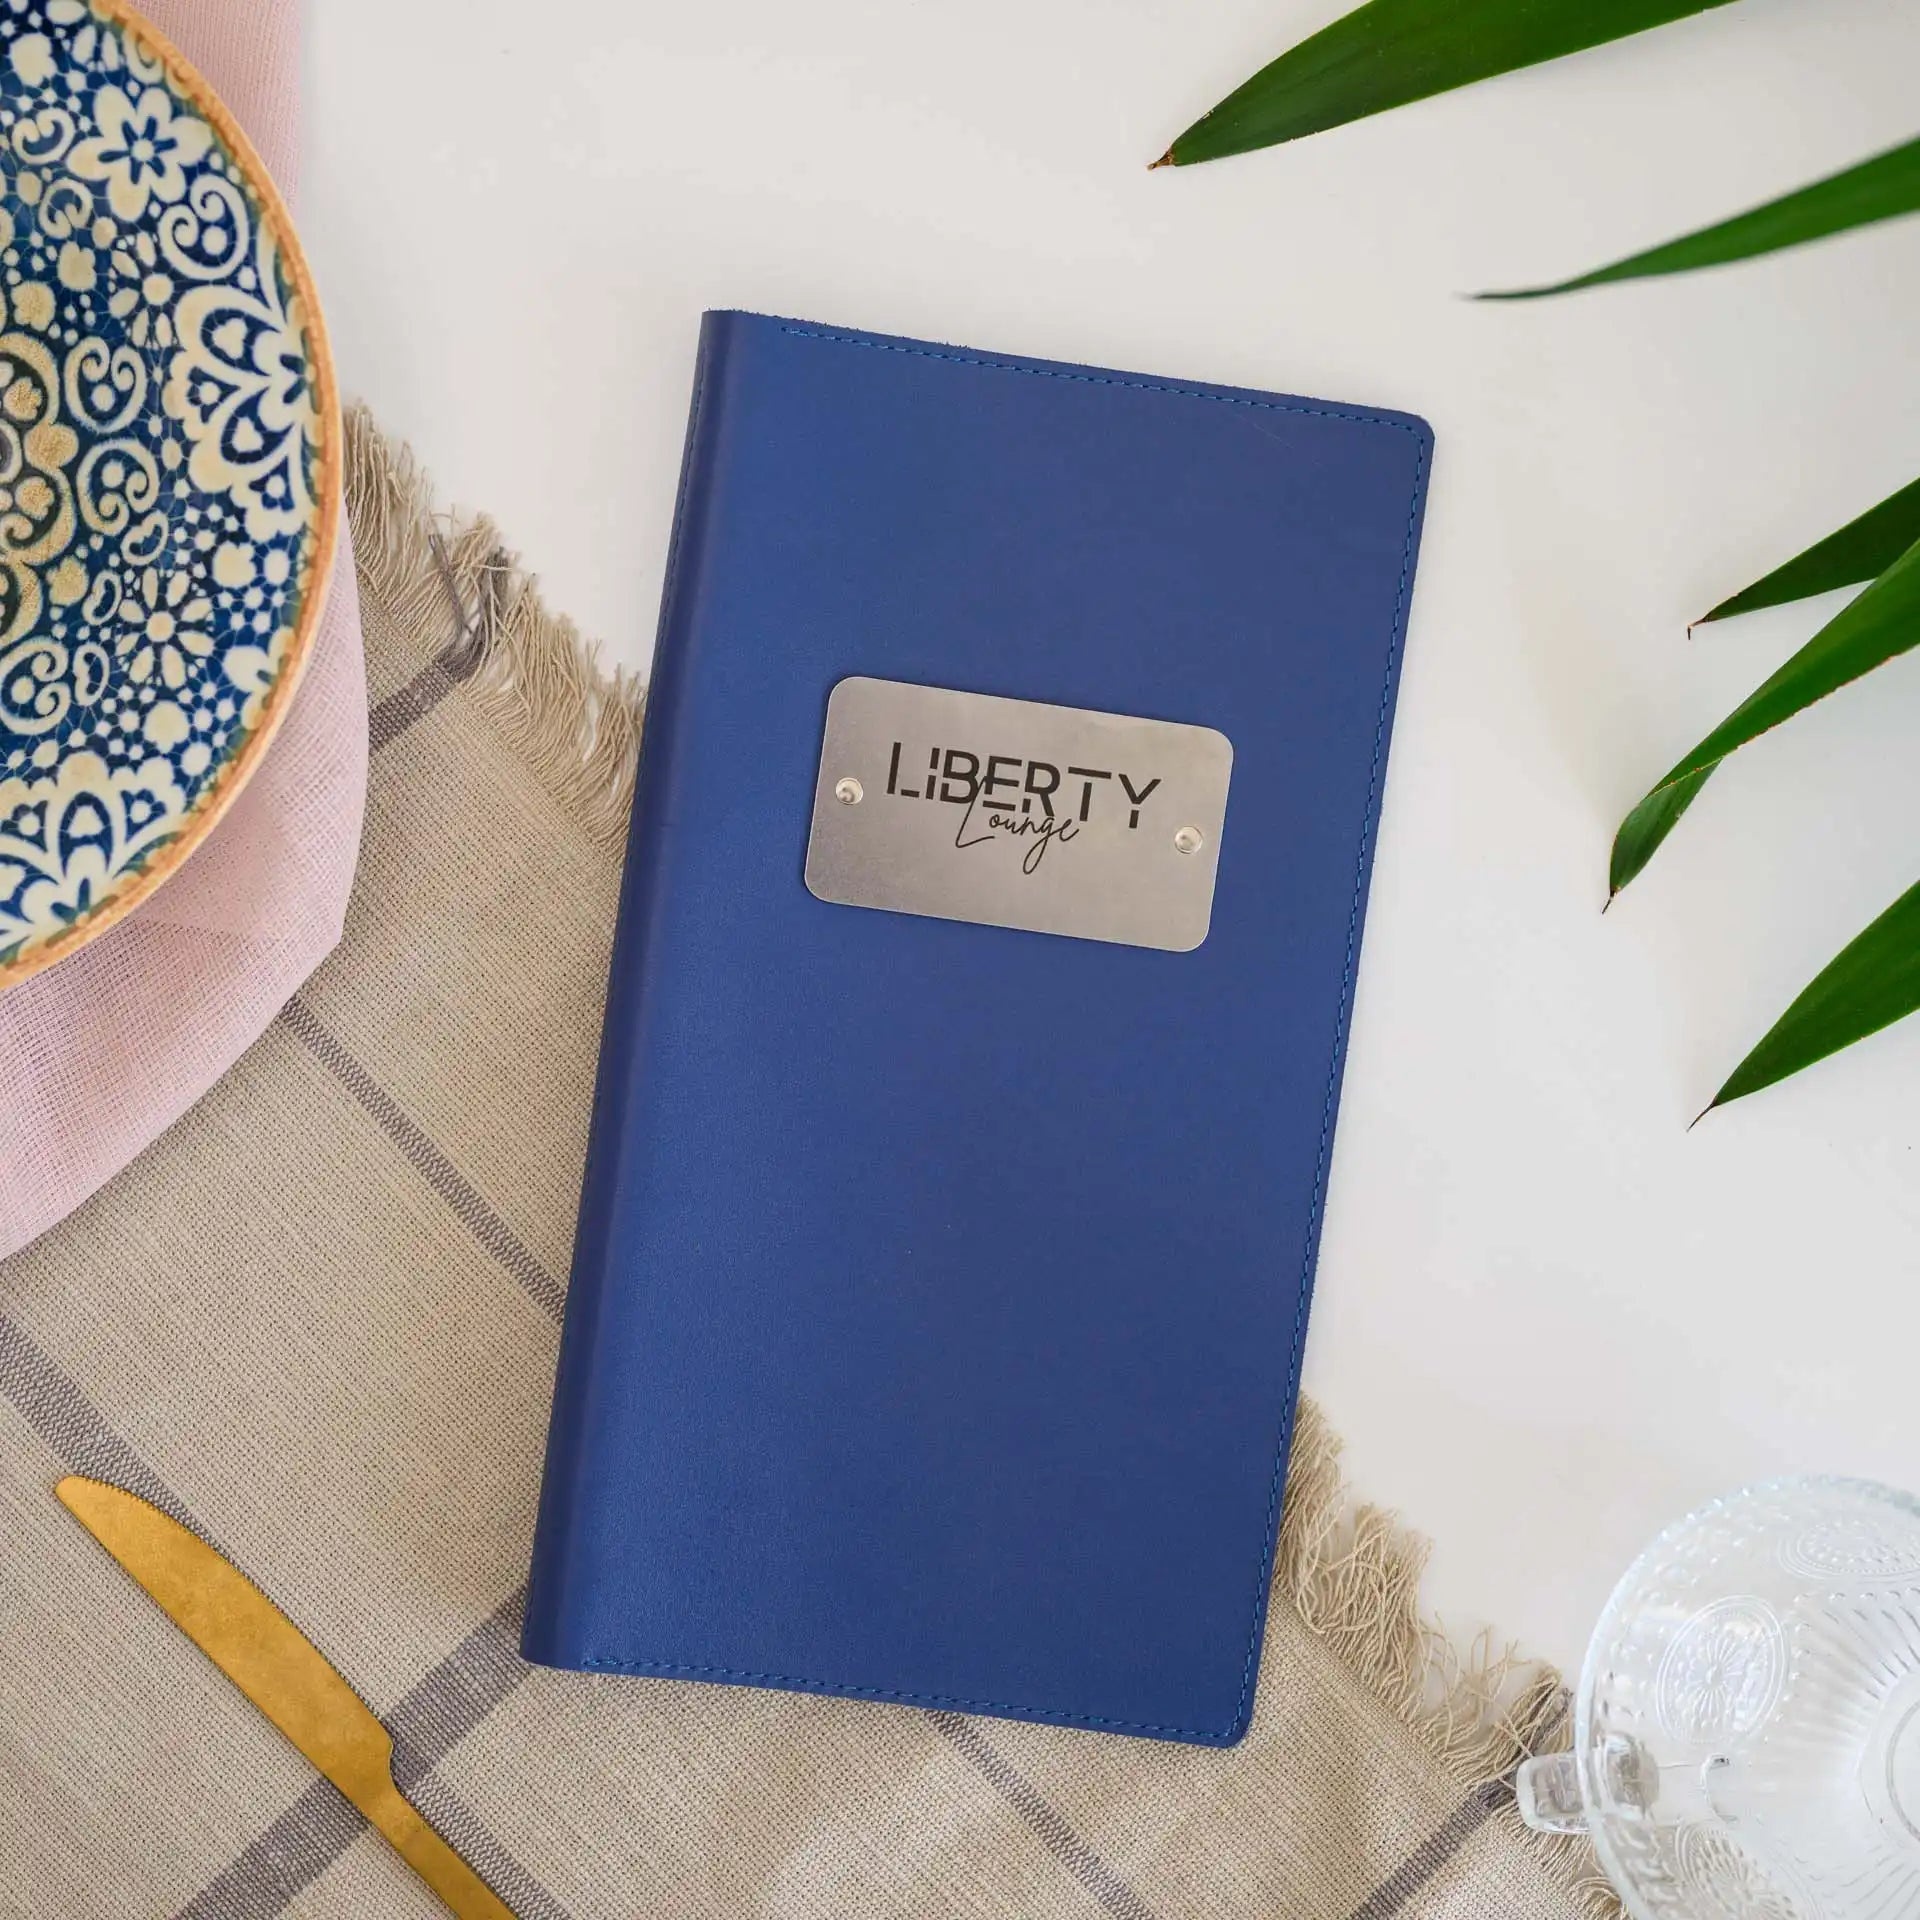
Two-layer Leather Hardcover Wine List Folder (LM03A6)
✅ Protection against spills and stains ✅ Compatible with custom sheet ✅ Metal badge personalization ✅ Quick and easy change of sheet ✅ Fixing on screws ✅ Durable and long lasting
Brand: Inko Horeca Accessories
Category: Business & Industrial > Hotel & Hospitality > Hospitality Supplies > Underbar Equipment > Bar & Cocktail Stations